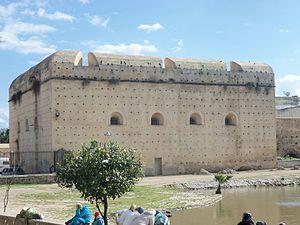
Fès, ville impériale du Maroc fondée à la fin du VIIIᵉ siècle et ancienne capitale sous les dynasties des Idrissides, des Mérinides, des Wattassides et pendant une partie de l'ère des Alaouites, a été défendue au long de son histoire par des fortifications consistant en une série de remparts, de forts et de casbahs.